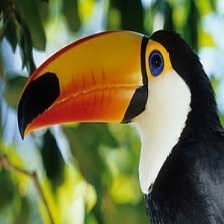
Species: TOUCHAN
Scientific name: RAMPHASTIDAE
ImageNet parent category: toucan